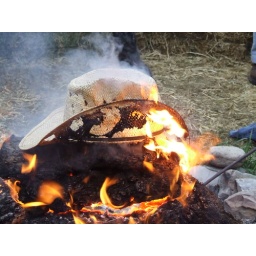
He got a new one after being told by Damien that his hat would make a better flower basket.